Hydrogeology

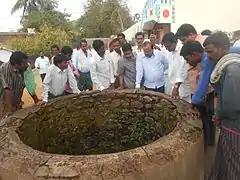
Checking wells

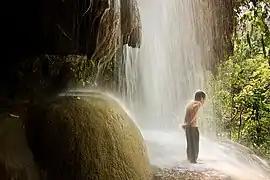
Boy under a waterfall in Phu Sang National Park, Thailand.

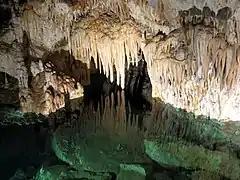
Demänovská Cave of Liberty, "Emerald Lake"

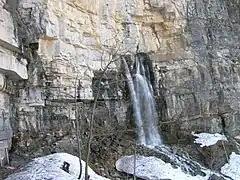
Karst spring (Cuneo, Piemonte, Italy) <a href="https%3A//alpioccidentali.wordpress.com/2013/06/08/valle-pesio-2-giugno-2013/">

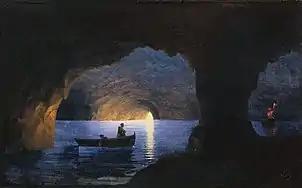
Painting by Ivan Aivazovsky (1841)

Hydrogeology ("hydro-" meaning water, and "-geology" meaning the study of the Earth) is the area of geology that deals with the distribution and movement of groundwater in the soil and rocks of the Earth's crust (commonly in aquifers). The terms groundwater hydrology, geohydrology, and hydrogeology are often used interchangeably, though hydrogeology is the most commonly used.